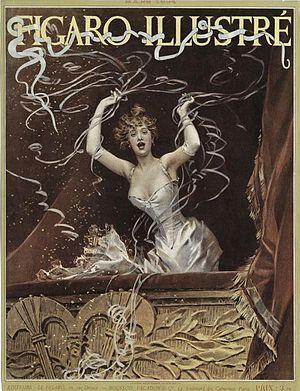
Femme lançant des serpentins.
Le serpentin est aujourd'hui une petite et fine bobine de papier, généralement de couleur, qu'on utilise au cours des fêtes, notamment le carnaval.